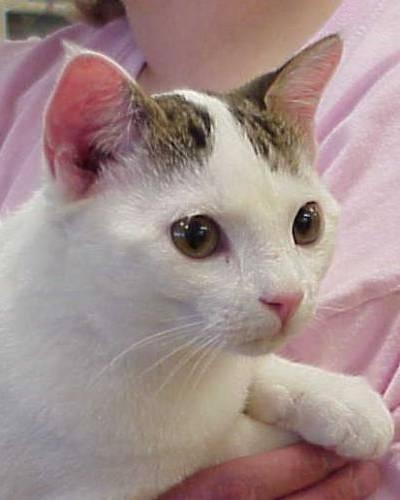
cat